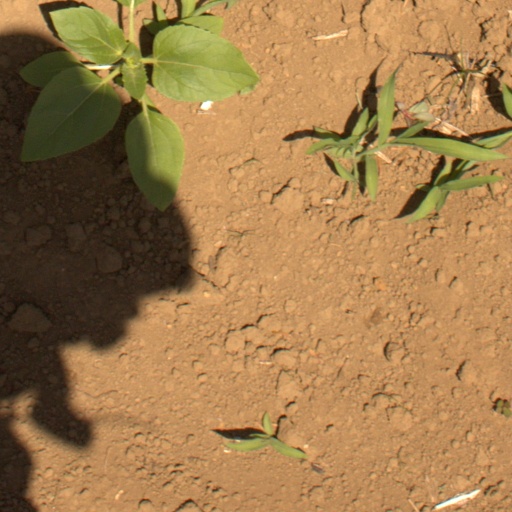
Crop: Jerusalem artichoke